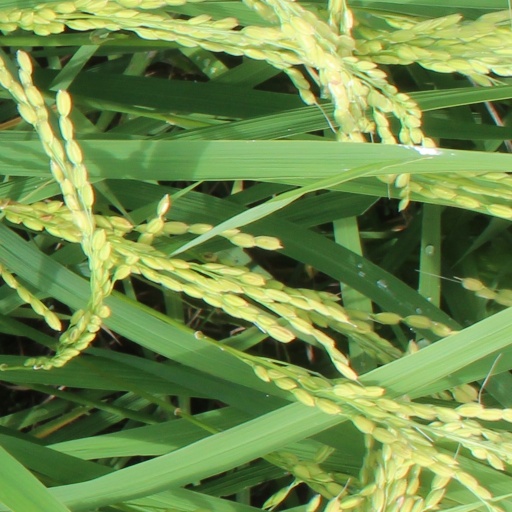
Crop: rice